Jerome A. Stone

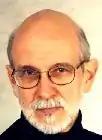

Jerome A. Stone (born 1935) is an American author, philosopher, Congregationalist minister, and theologian. He is best known for helping to develop the religious movement of religious naturalism. Stone is on the Adjunct Faculty of Meadville Lombard Theological School; is Emeritus Professor of Philosophy at William Rainey Harper College; is in Preliminary Fellowship with the Unitarian Universalist Association; and is a member of the Highlands Institute of American Religious and Philosophical Thought and the Institute on Religion in an Age of Science (IRAS).